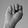
ASL letter: N